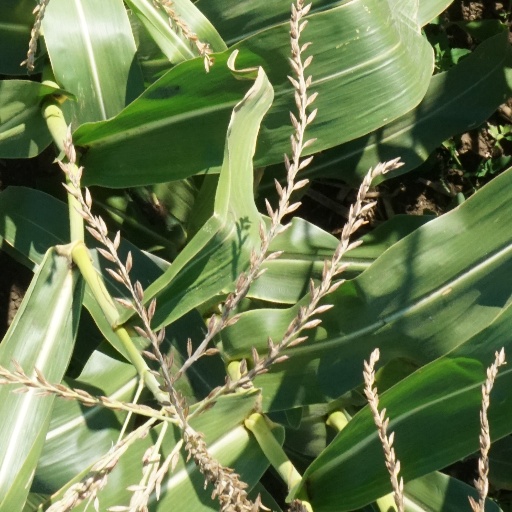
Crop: maize; corn